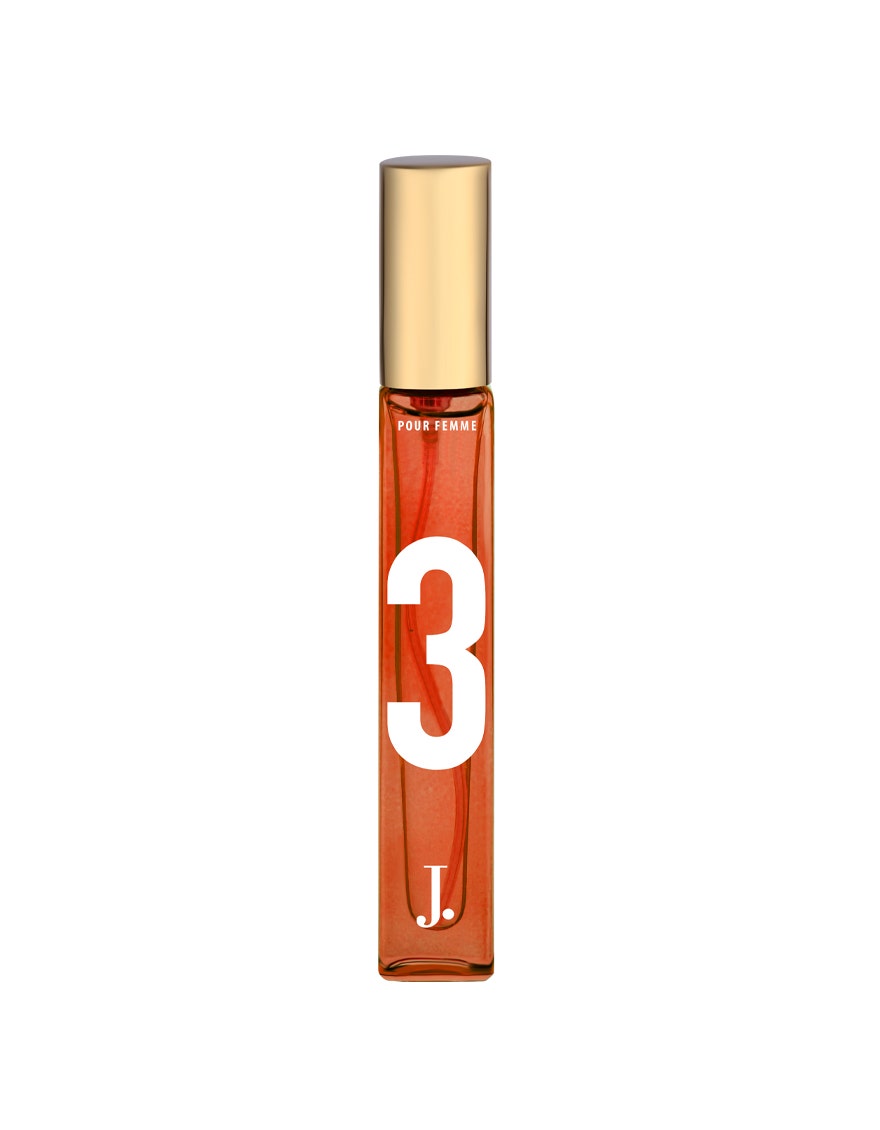
orange 3 perfume